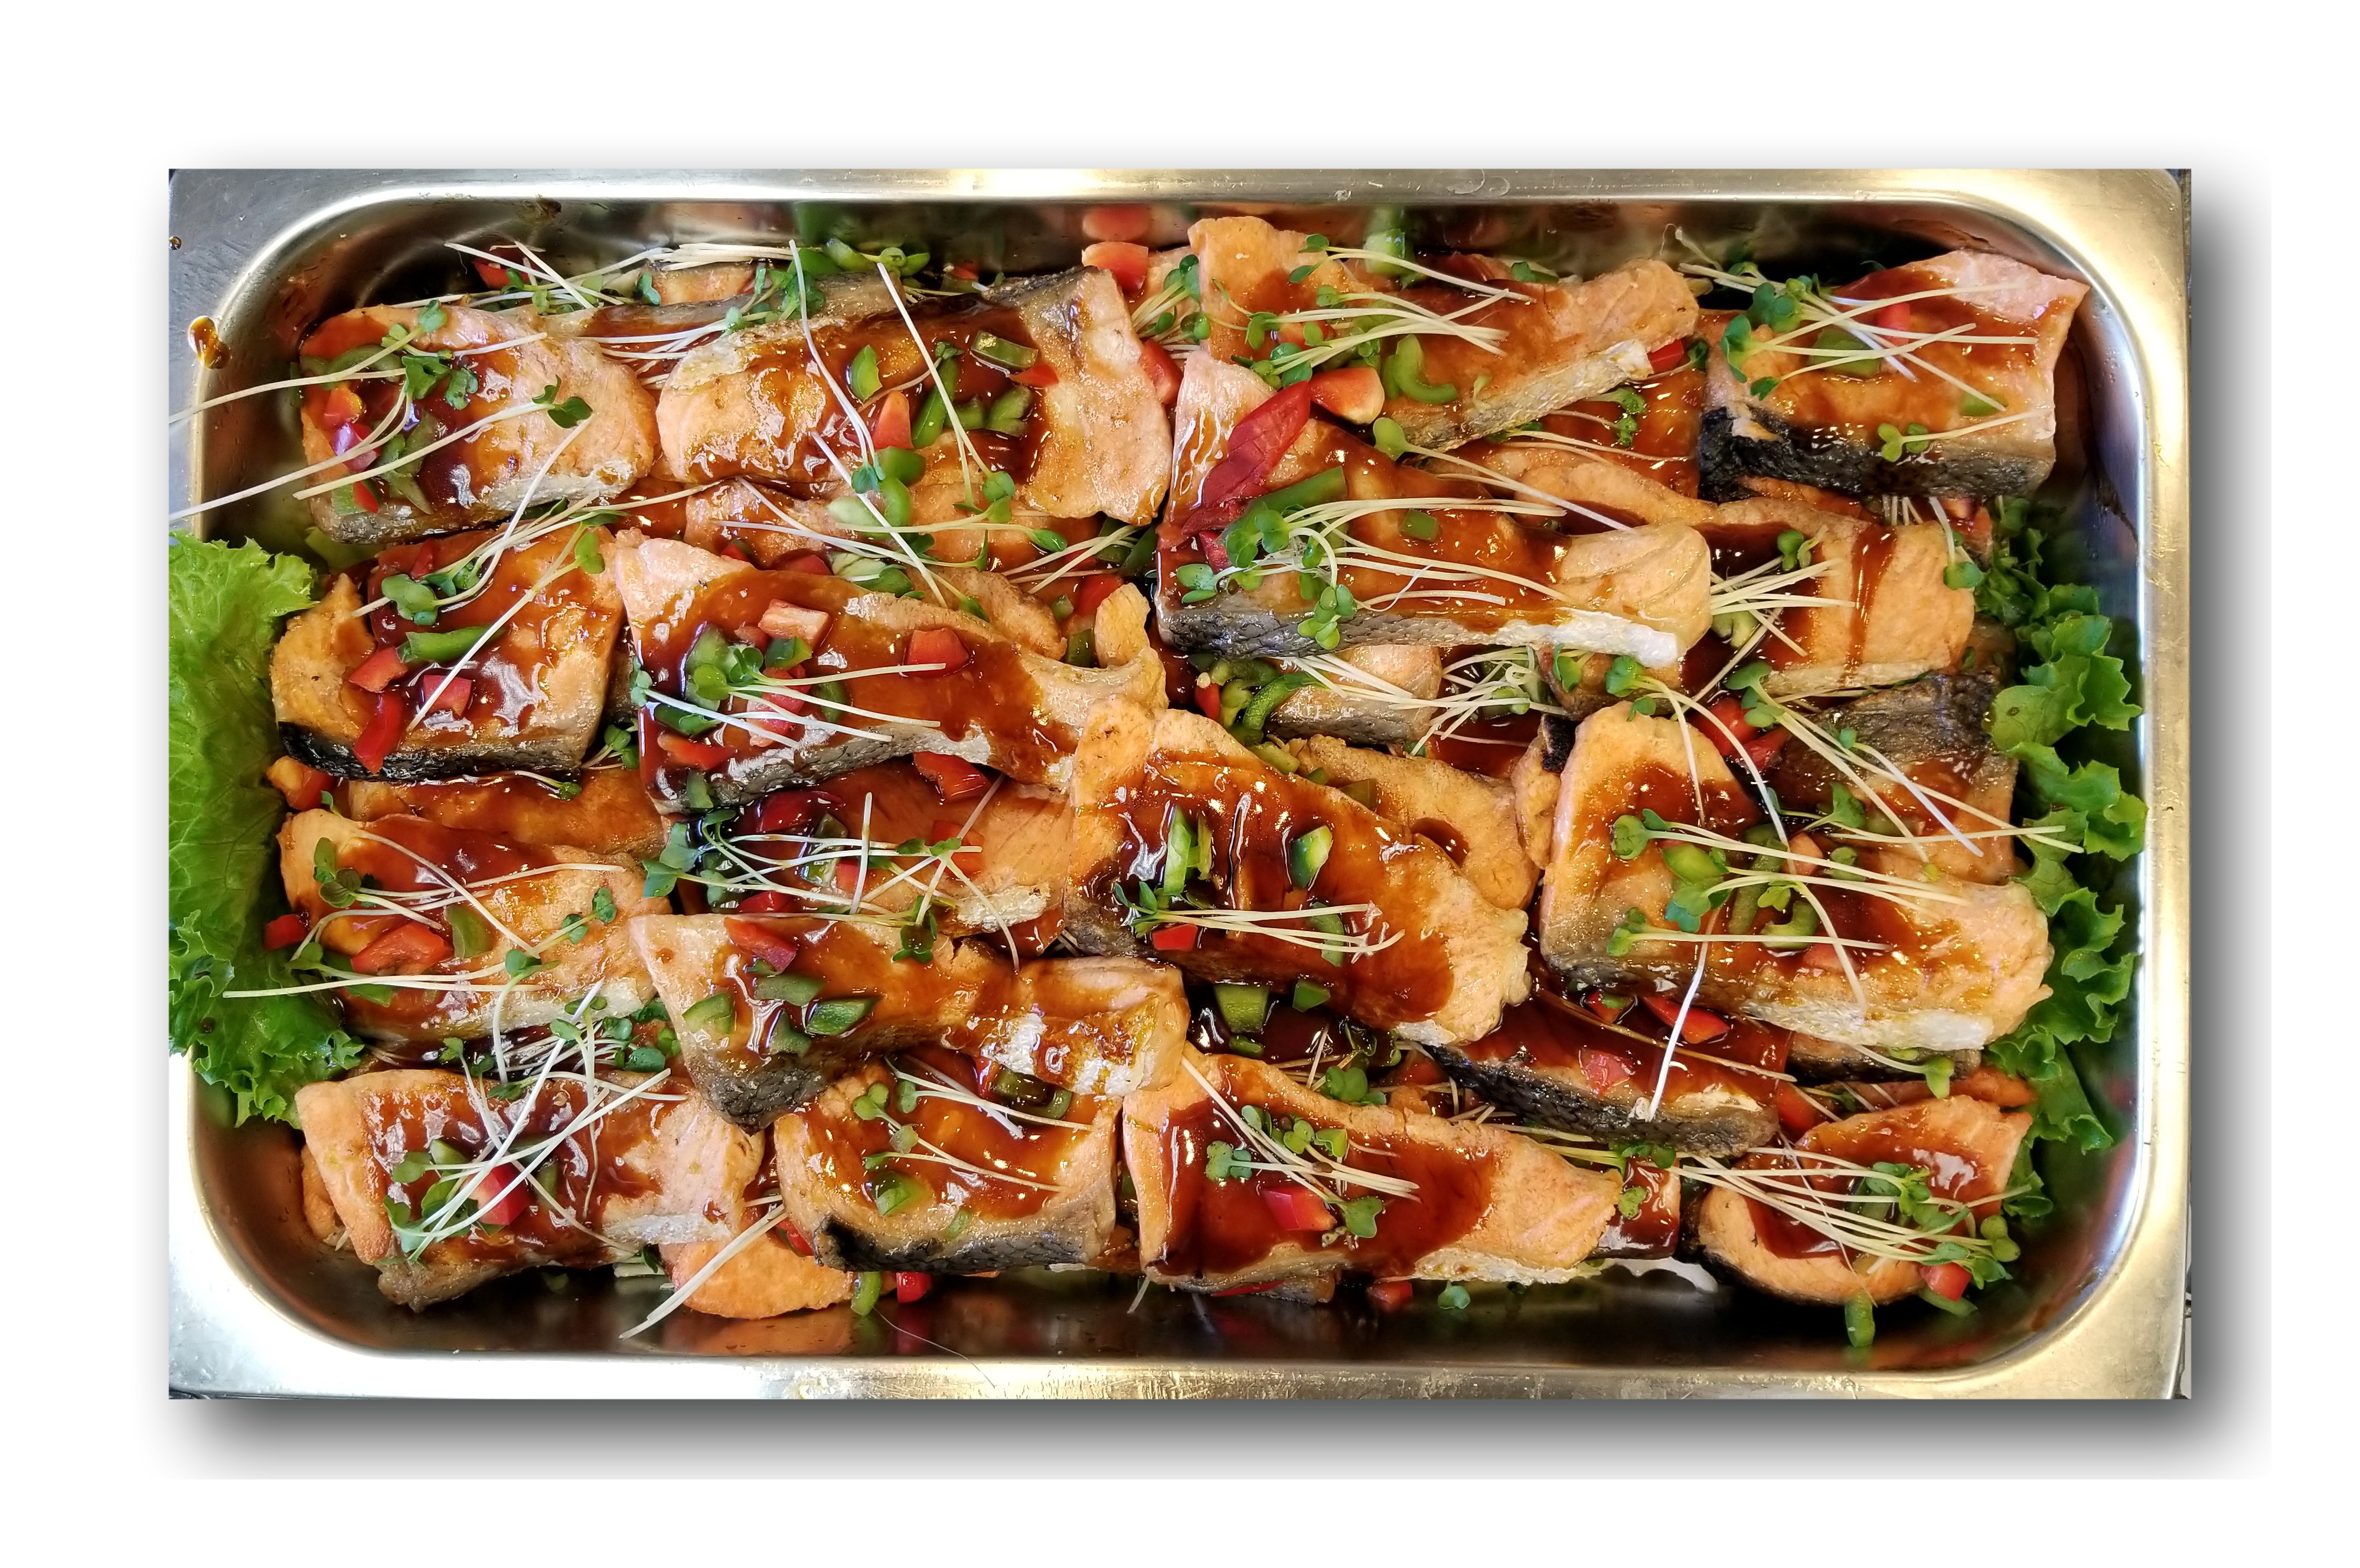
dish, meal, food, produce, cuisine, asian food, catering, korean